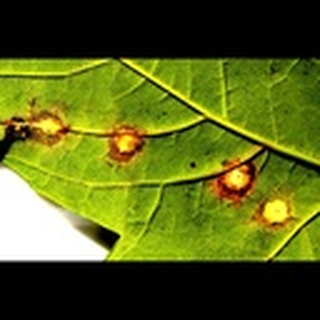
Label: cotton_target_spot